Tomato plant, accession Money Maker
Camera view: tilt-top (135 deg); turntable rotation: 0 degrees
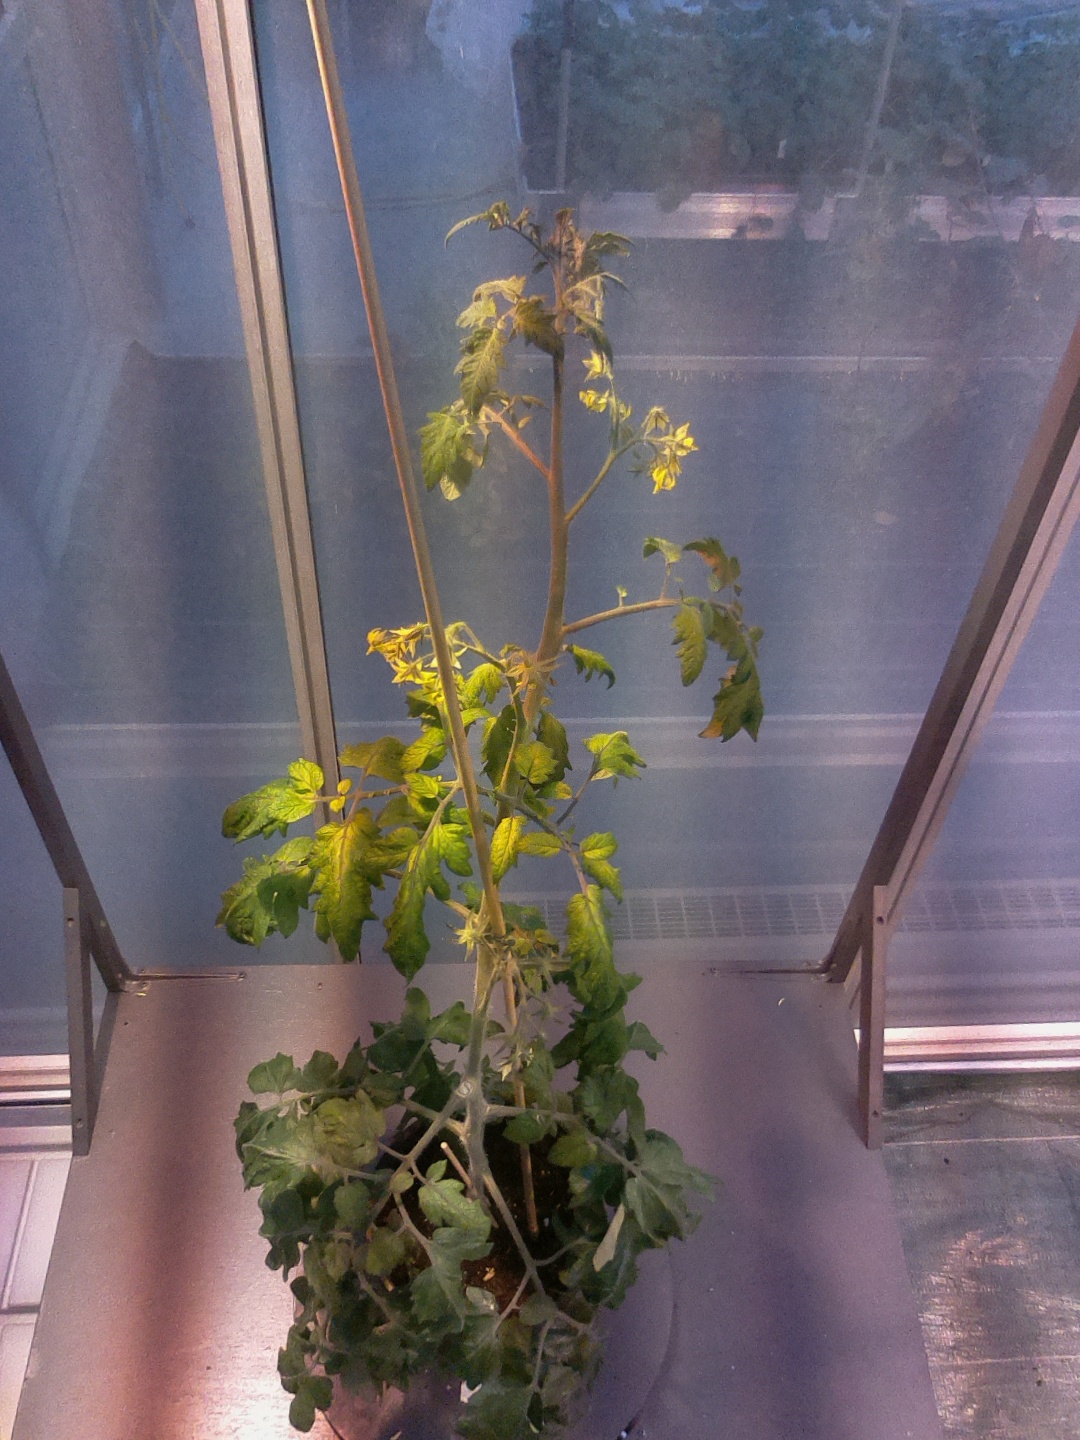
BBCH growth stage 70: Fruits at the main stem or branches visibles